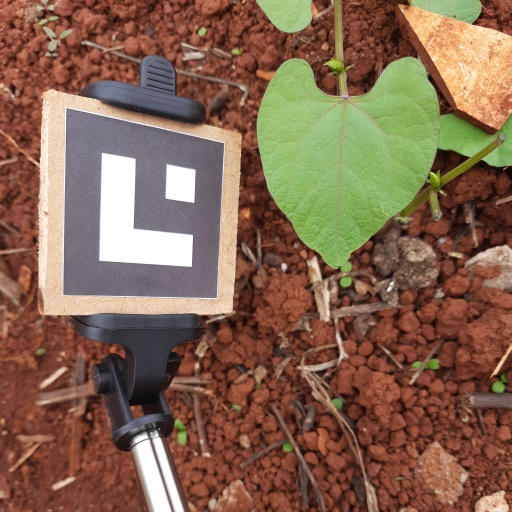
Observations: flat surface, no eating holes, under cloudy sky